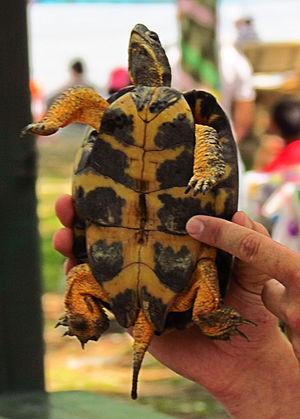
Glyptemys insculpta, la Tortue des bois, est une espèce de tortue de la famille des Emydidae, endémique de l'Amérique du Nord. Sa carapace peut atteindre de 14 à 20 cm de long et présente des motifs pyramidaux en relief sur le dessus. Son allure générale est assez semblable à celle de sa cousine la Tortue de Muhlenberg − seule autre membre du genre Glyptemys − ainsi qu'aux proches Clemmys guttata et Emys blandingii.